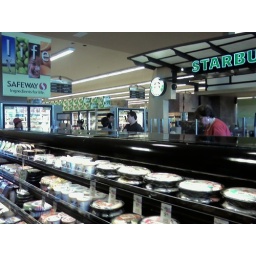
greg hammer and potentially hot son spotted in the big ass safeway on kapahulu